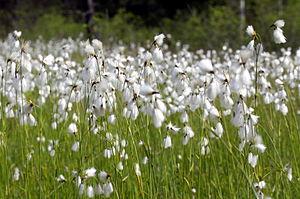
Des linaigrettes en pleine floraison dans la pelouse du vallon de Fontenelay